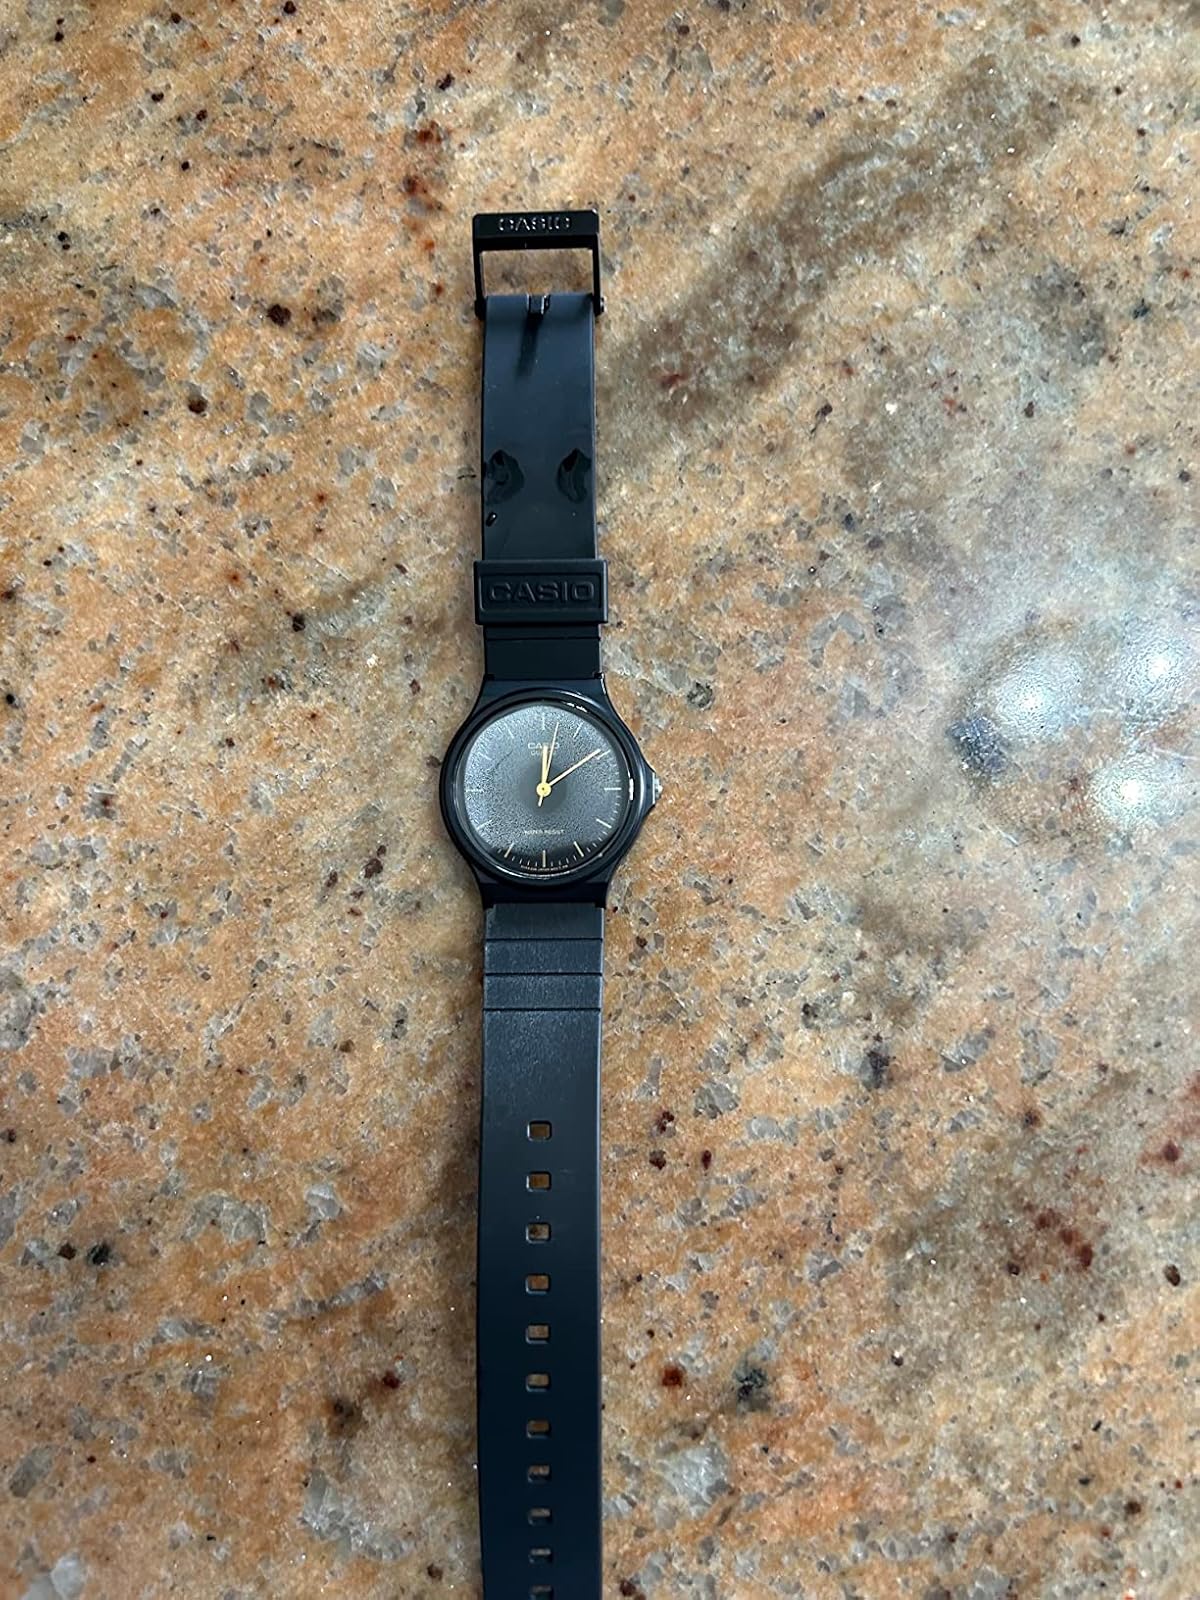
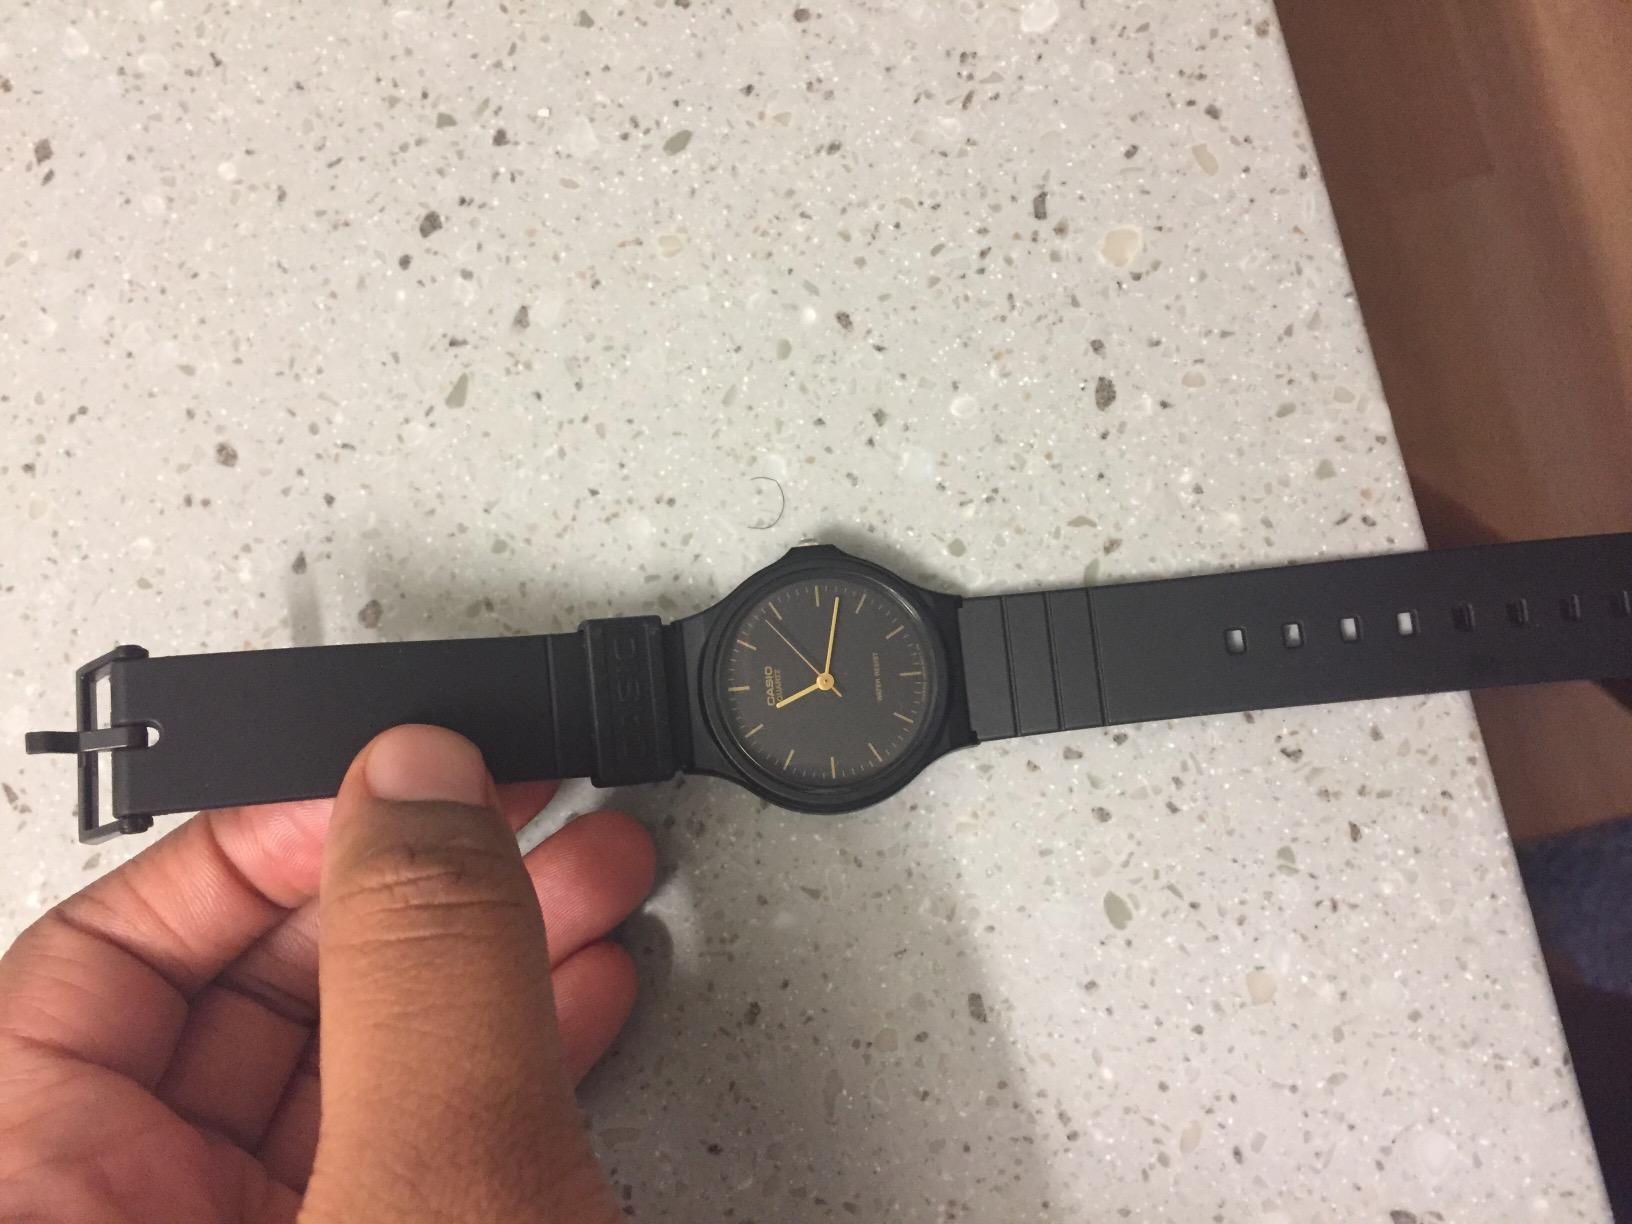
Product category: accessories_watch
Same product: yes